Lushan Huiyuan

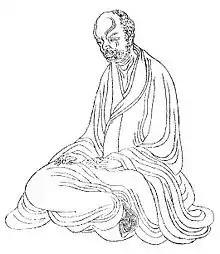
Huiyuan

Lushan Huiyuan (334–416 AD), meaning "Huiyuan of Mount Lu", was a Chinese Buddhist teacher who founded Donglin Temple at the foot of Mount Lu in Jiujiang province and wrote the text "On Why Monks Do Not Bow Down Before Kings" in 404 AD. He was born in Shanxi province but moved to Jiujiang, where he died in 416. Although he was born in the north, he moved south to live within the bounds of the Eastern Jin Dynasty.